Susan Brooks

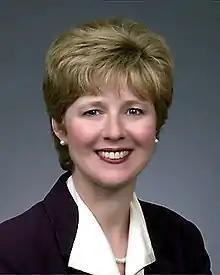
Brooks as U.S. Attorney

In 2001, President George W. Bush appointed her as U.S. Attorney for the Southern District of Indiana. She earned an advisory-leadership role with two U.S. Attorneys General. She focused on mortgage fraud, gun violence, drug trafficking, gangs, child exploitation, and identity theft.